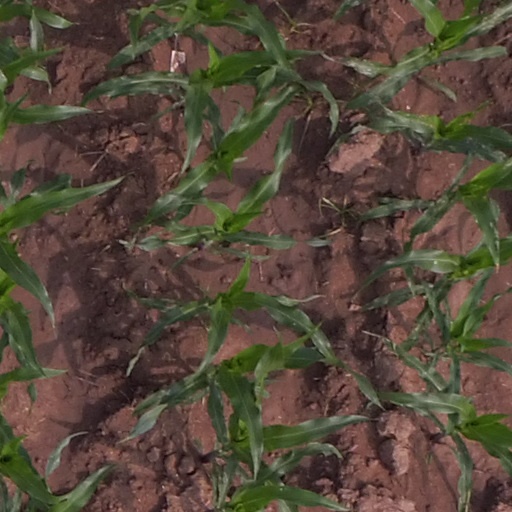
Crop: maize; corn